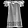
Label: Dress